Gregory of Narek

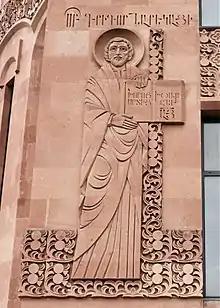
A bas-relief of Gregory of Narek on the wall of the Armenian Cathedral of Moscow. He is depicted as holding the "Book of Lamentations" with "Speaking with God from the Depths of the Heart" engraved on it.

The Armenian Apostolic Church celebrates his feast on the second Saturday of October, during the Feast of the Holy Translators. Dedicated to him, Mesrop Mashtots, Yeghishe, Movses Khorenatsi, David the Invincible, and Nerses Shnorhali, it was declared a national holiday in Armenia in 2001. The exact date of his canonization by the Armenian Church is unknown, but he was already recognized as a saint by 1173, when Nerses of Lambron (Lambronatsi) included, in the earliest extant manuscript of the "Book of Lamentations", a biographical section on him entitled "The Life of the Holy Man of God Grigor Narekatsi". His contemporary, historian Ukhtanes (c. 940-1000) called Gregory a "Universal vardapet".